Transport in Islamabad

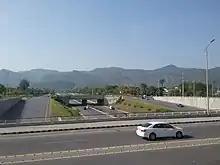
7th Avenue Islamabad

M-2 Motorway is 367 km long and connects Islamabad with Lahore. M-1 Motorway connects Islamabad with Peshawar and is 155 km long.